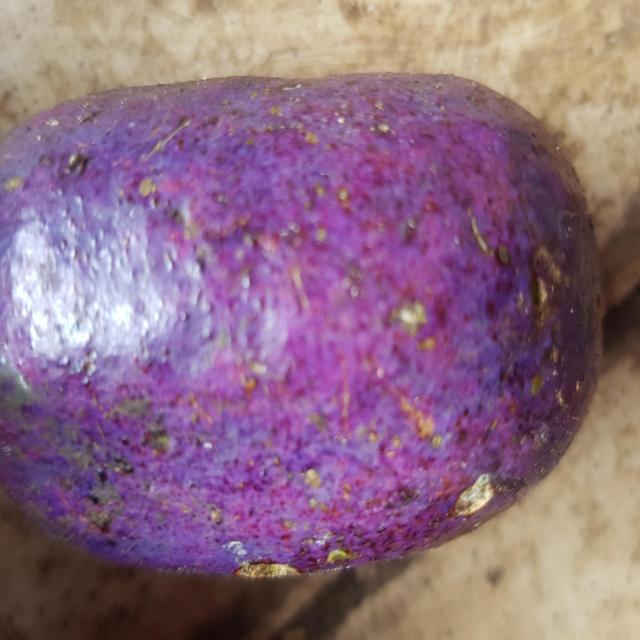
Plum grade: unaffected